John Ward (geologist)

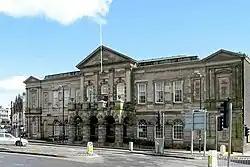
Longton Town Hall, Times Square, seat of the town council, seen in 2006

He served as a town councillor representing St Paul's Ward, being first elected on 27 February 1872 as a Conservative. He was appointed an alderman in around 1894, and more than once declined invitations to be Mayor of Longton. He was chairman of the Library Committee for Longton, responsible for developing the town's library, in whose establishment he had earlier played a key role, not least by arranging the transfer of the Longton Athenæum and Mechanics Institution, of which he was honorary secretary, to the town council, to form the basis of the library collection.